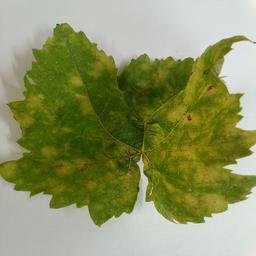
Label: Downy Mildew